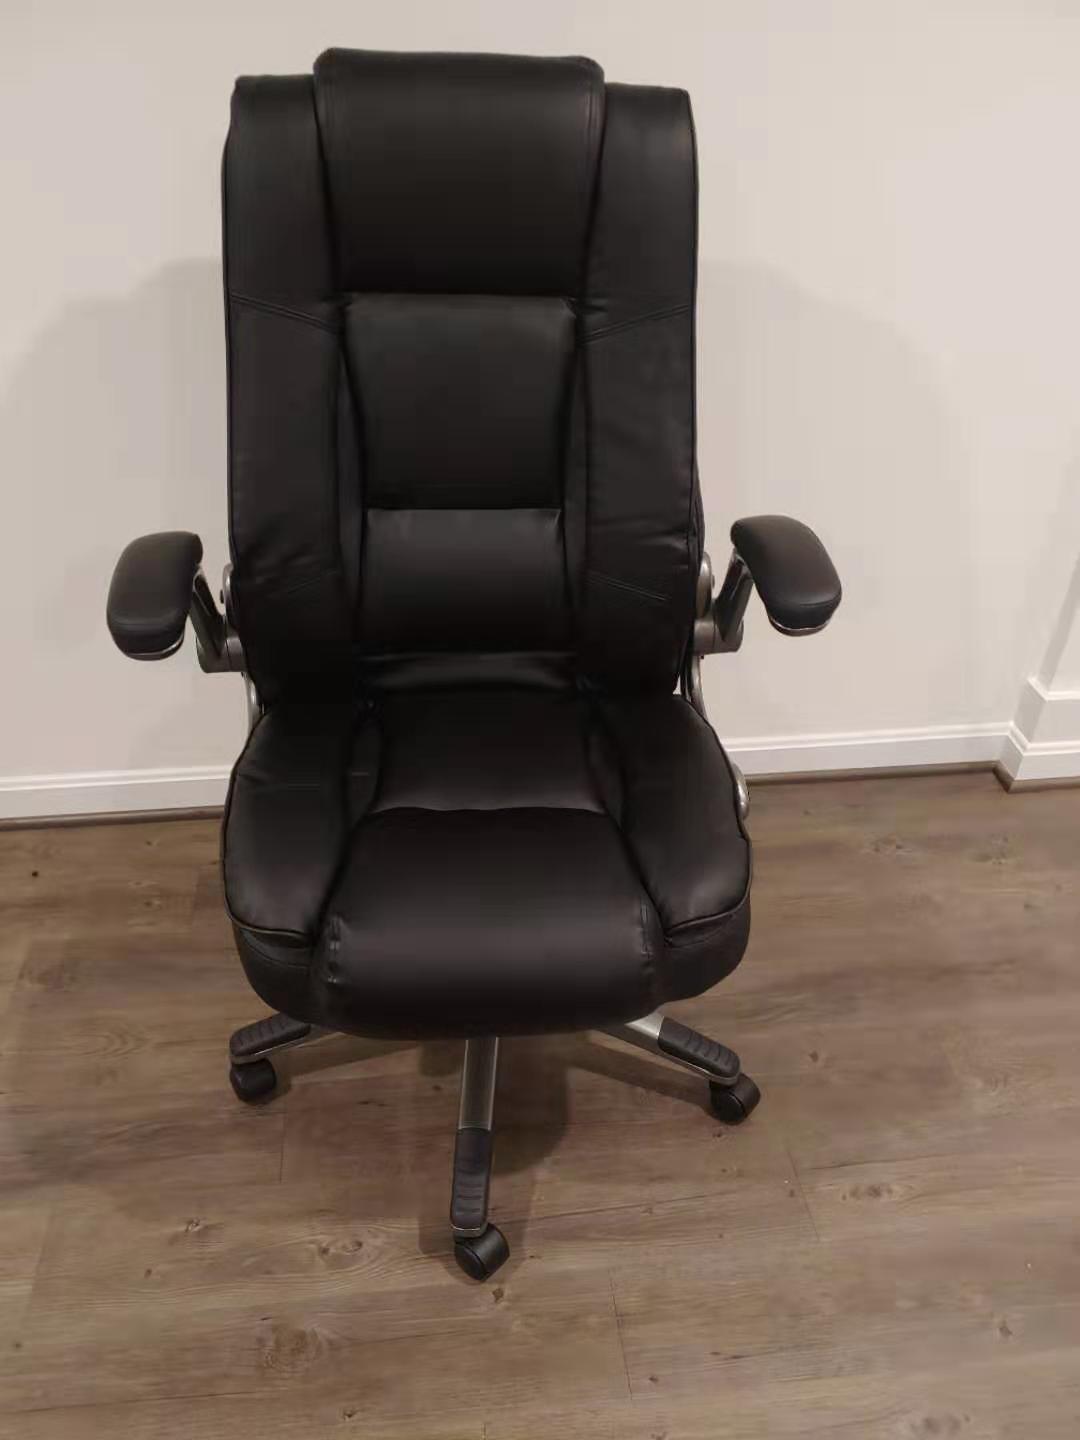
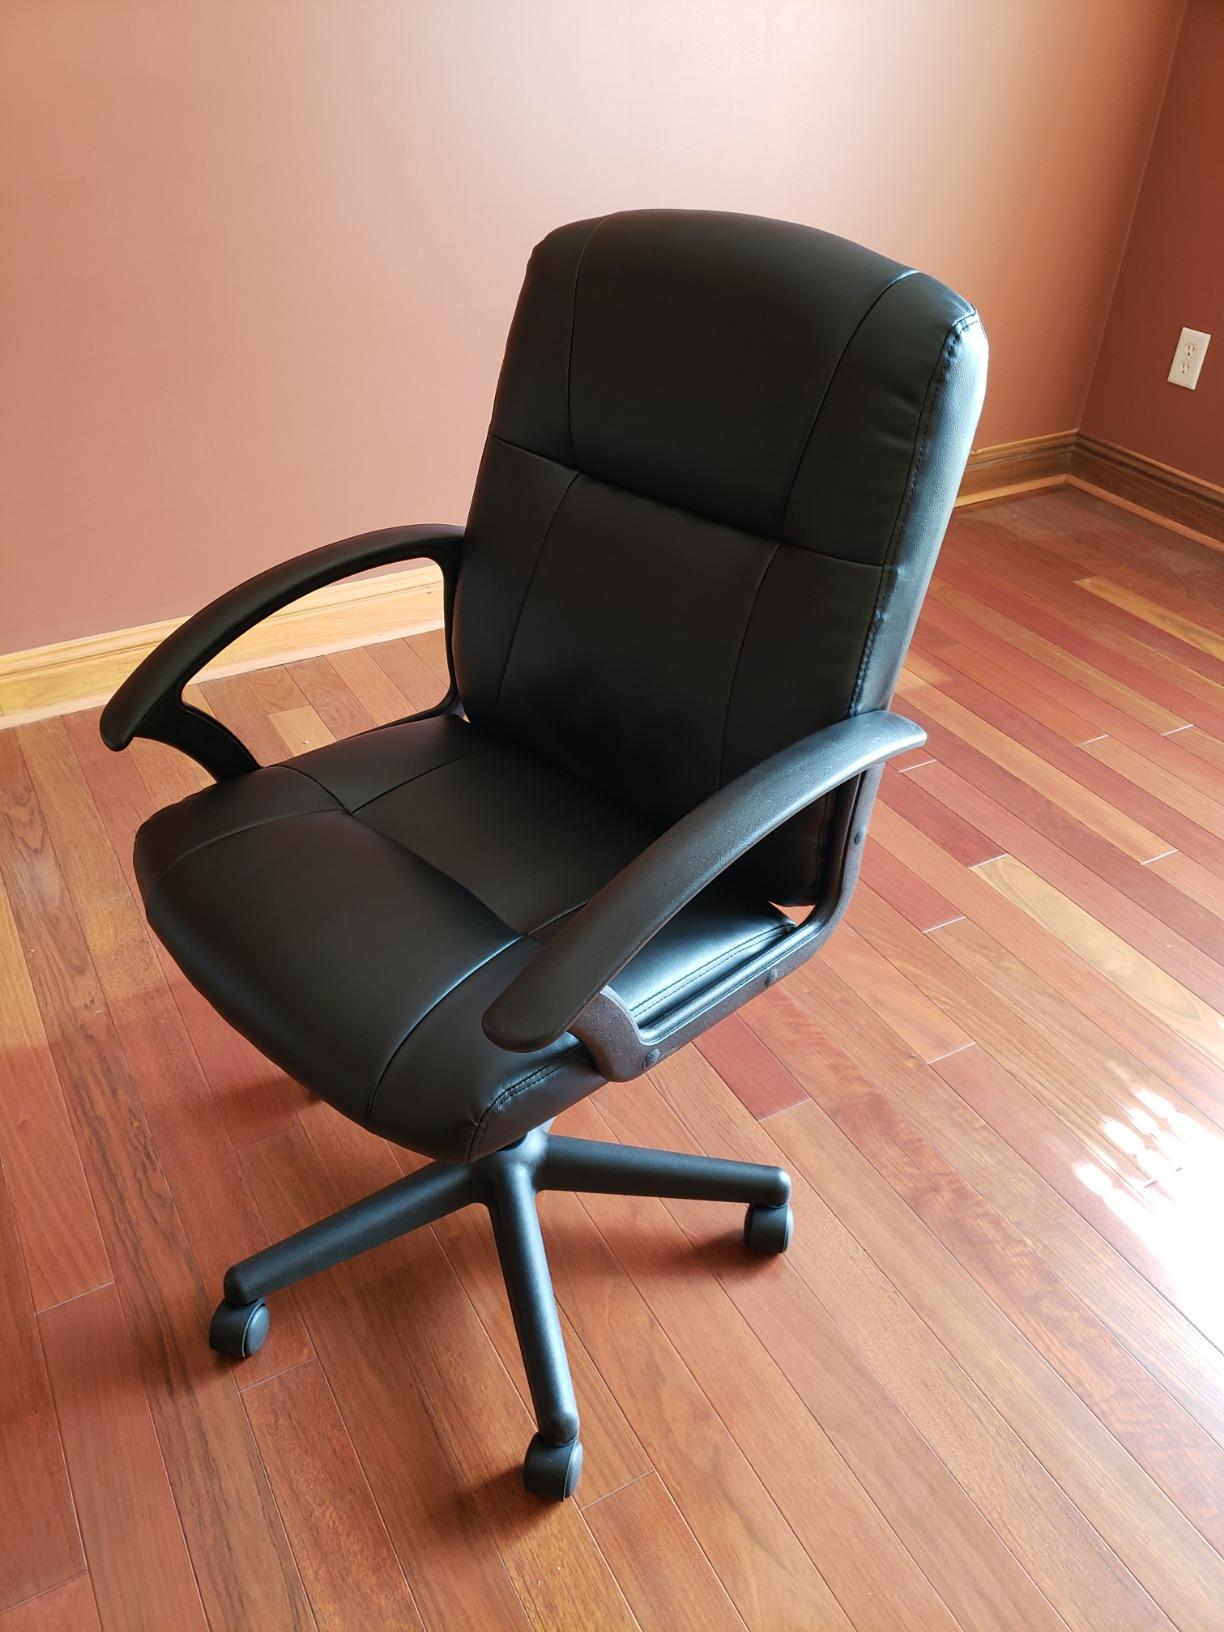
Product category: items_chair
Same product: no